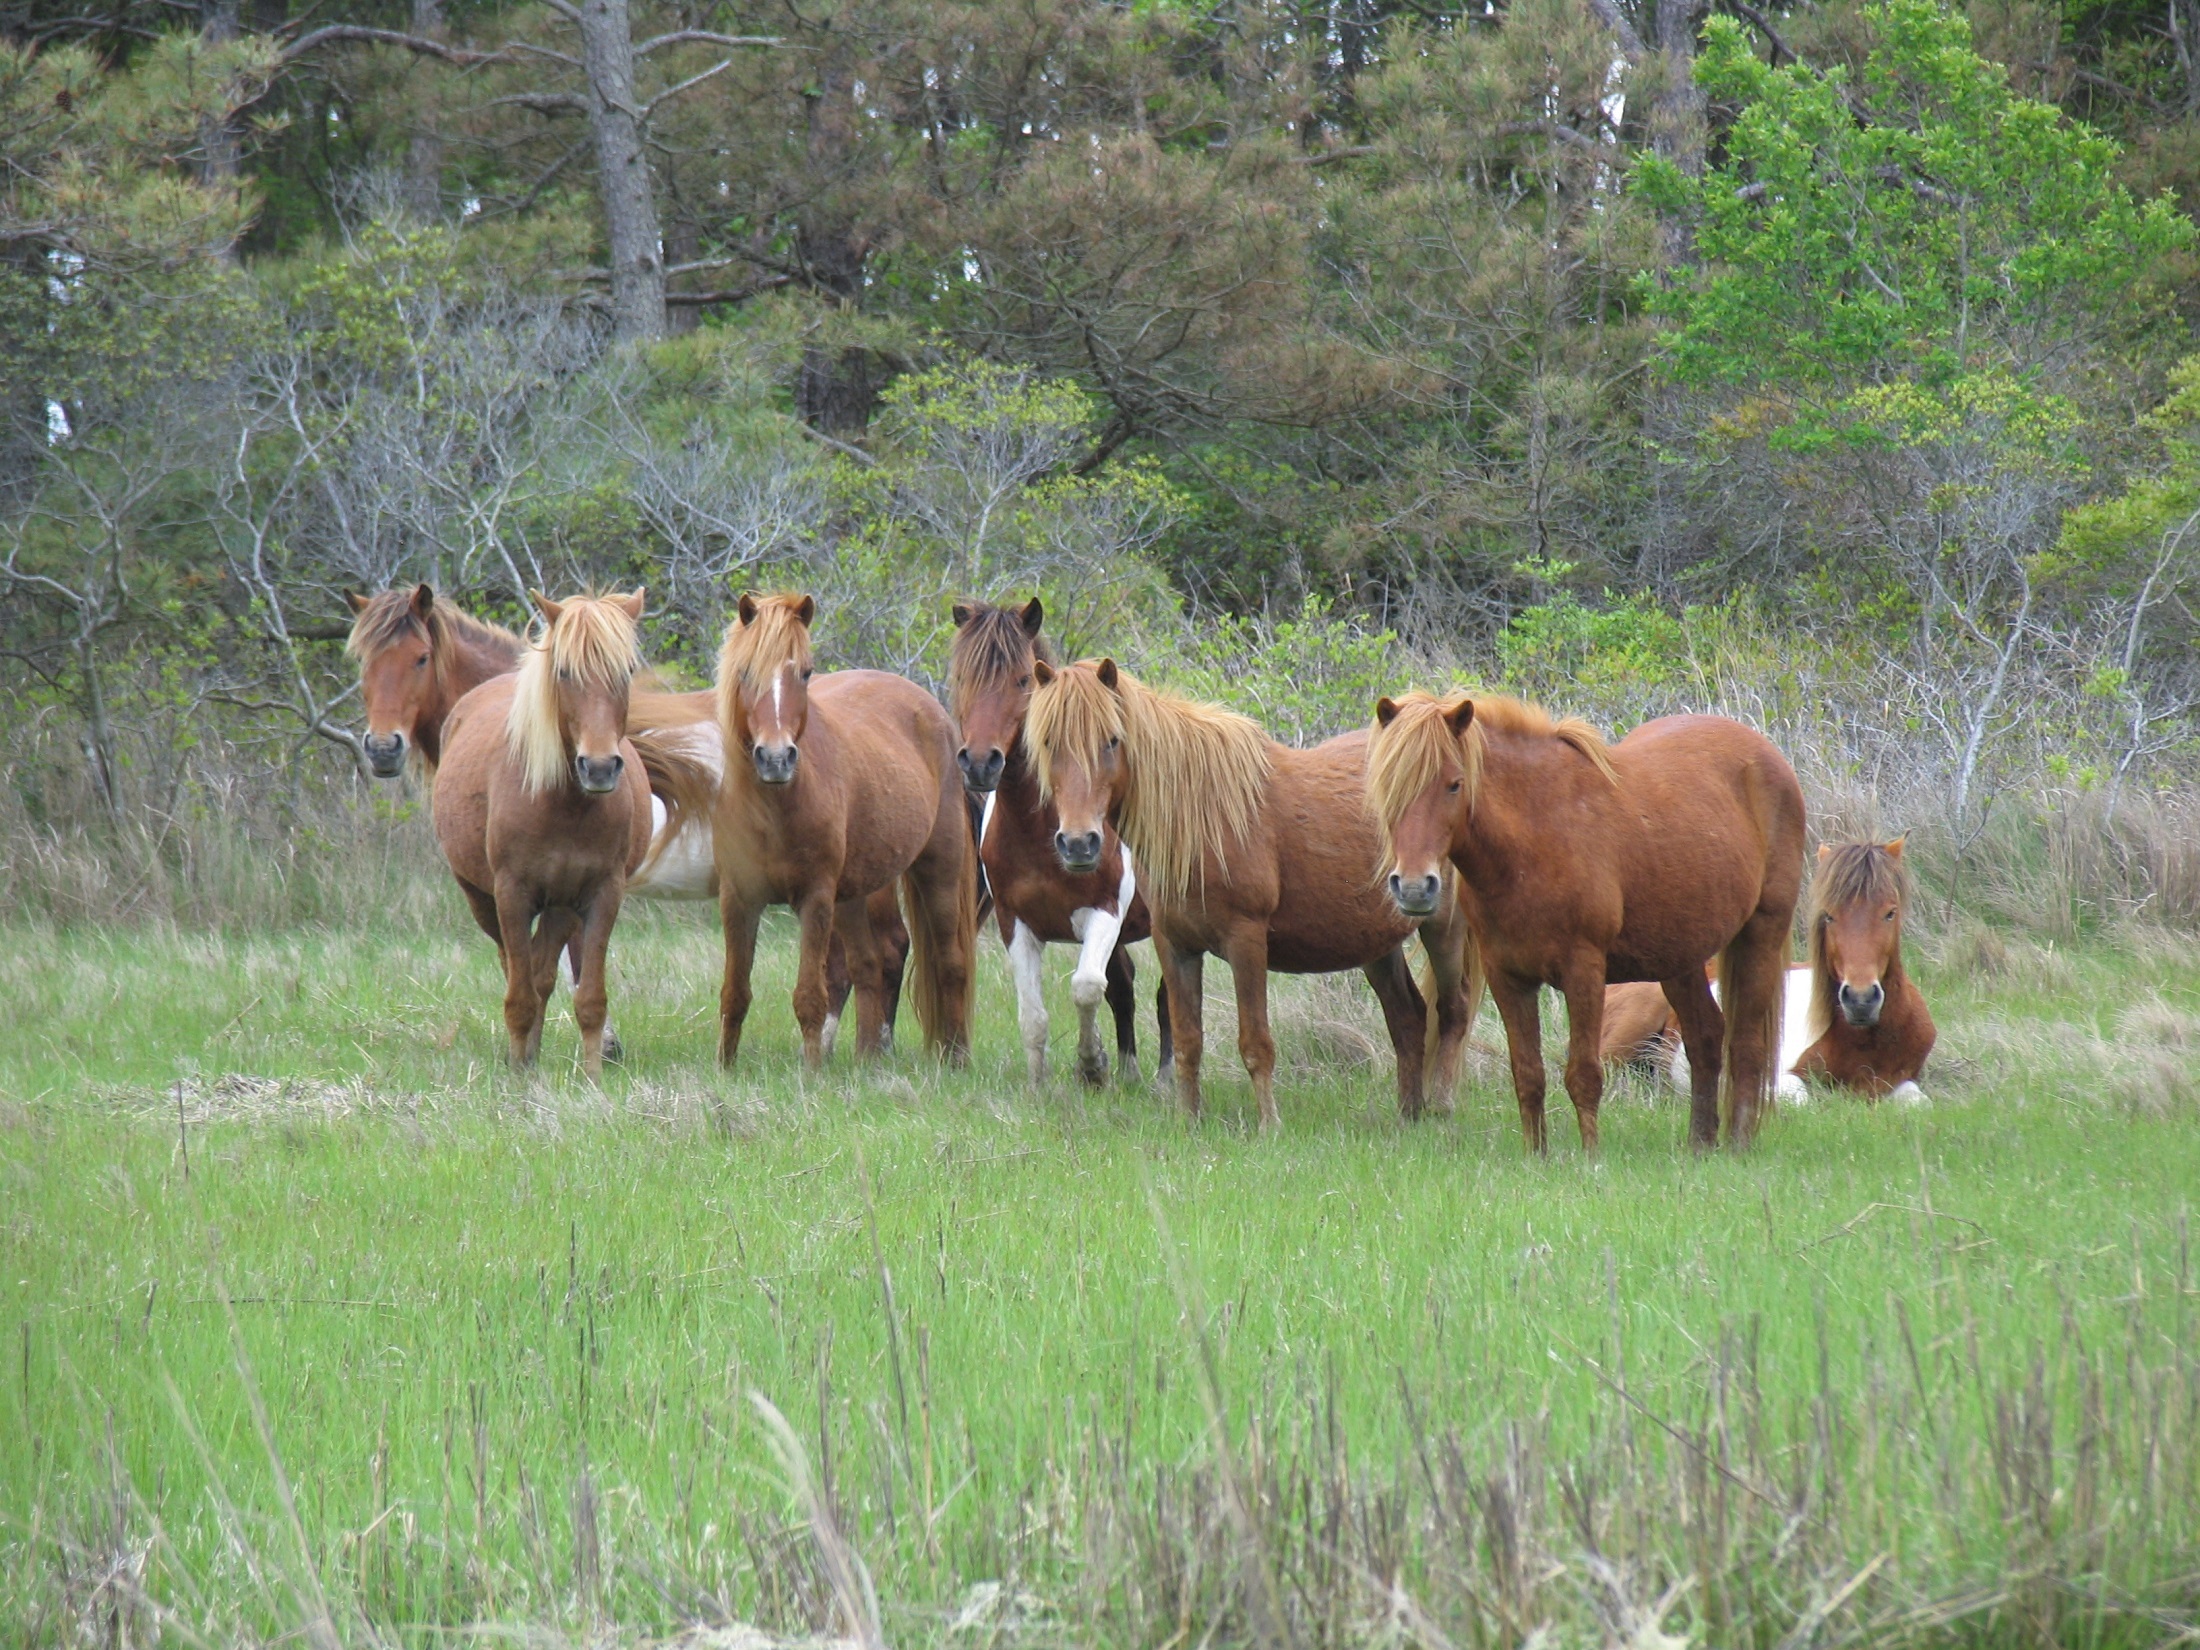
landscape, wilderness, meadow, prairie, countryside, panorama, range, wildlife, wild, portrait, herd, pasture, grazing, usa, mammal, fauna, savanna, grassland, animals, mare, safari, ecosystem, virginia, elk, pack animal, assateague island, feral horses, mustang horse